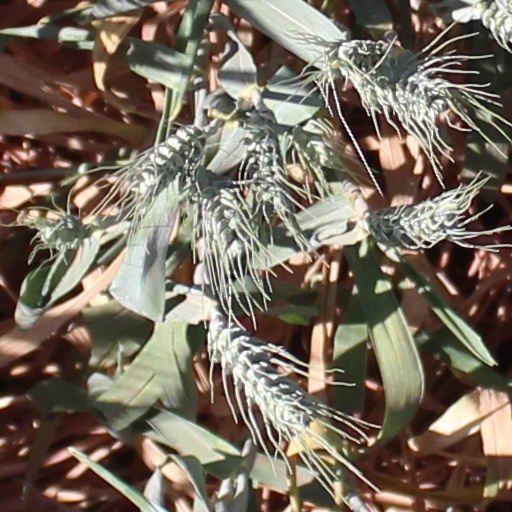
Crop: wheat